Question: Please indicate a possible affordance area of the bicycle that can be used for sitting
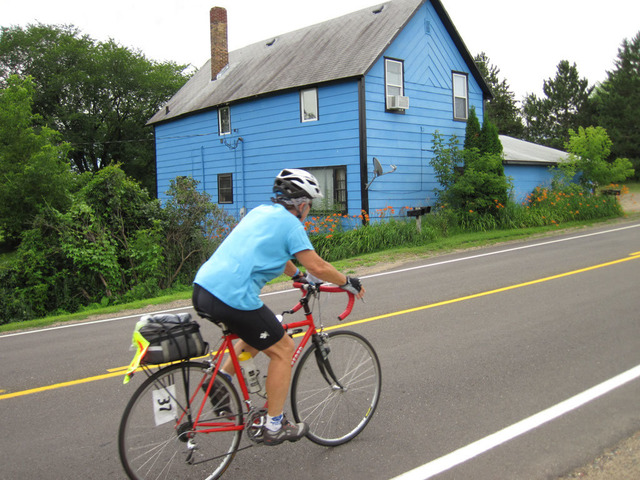
Answer: [195.009, 305.811, 239.157, 326.586]